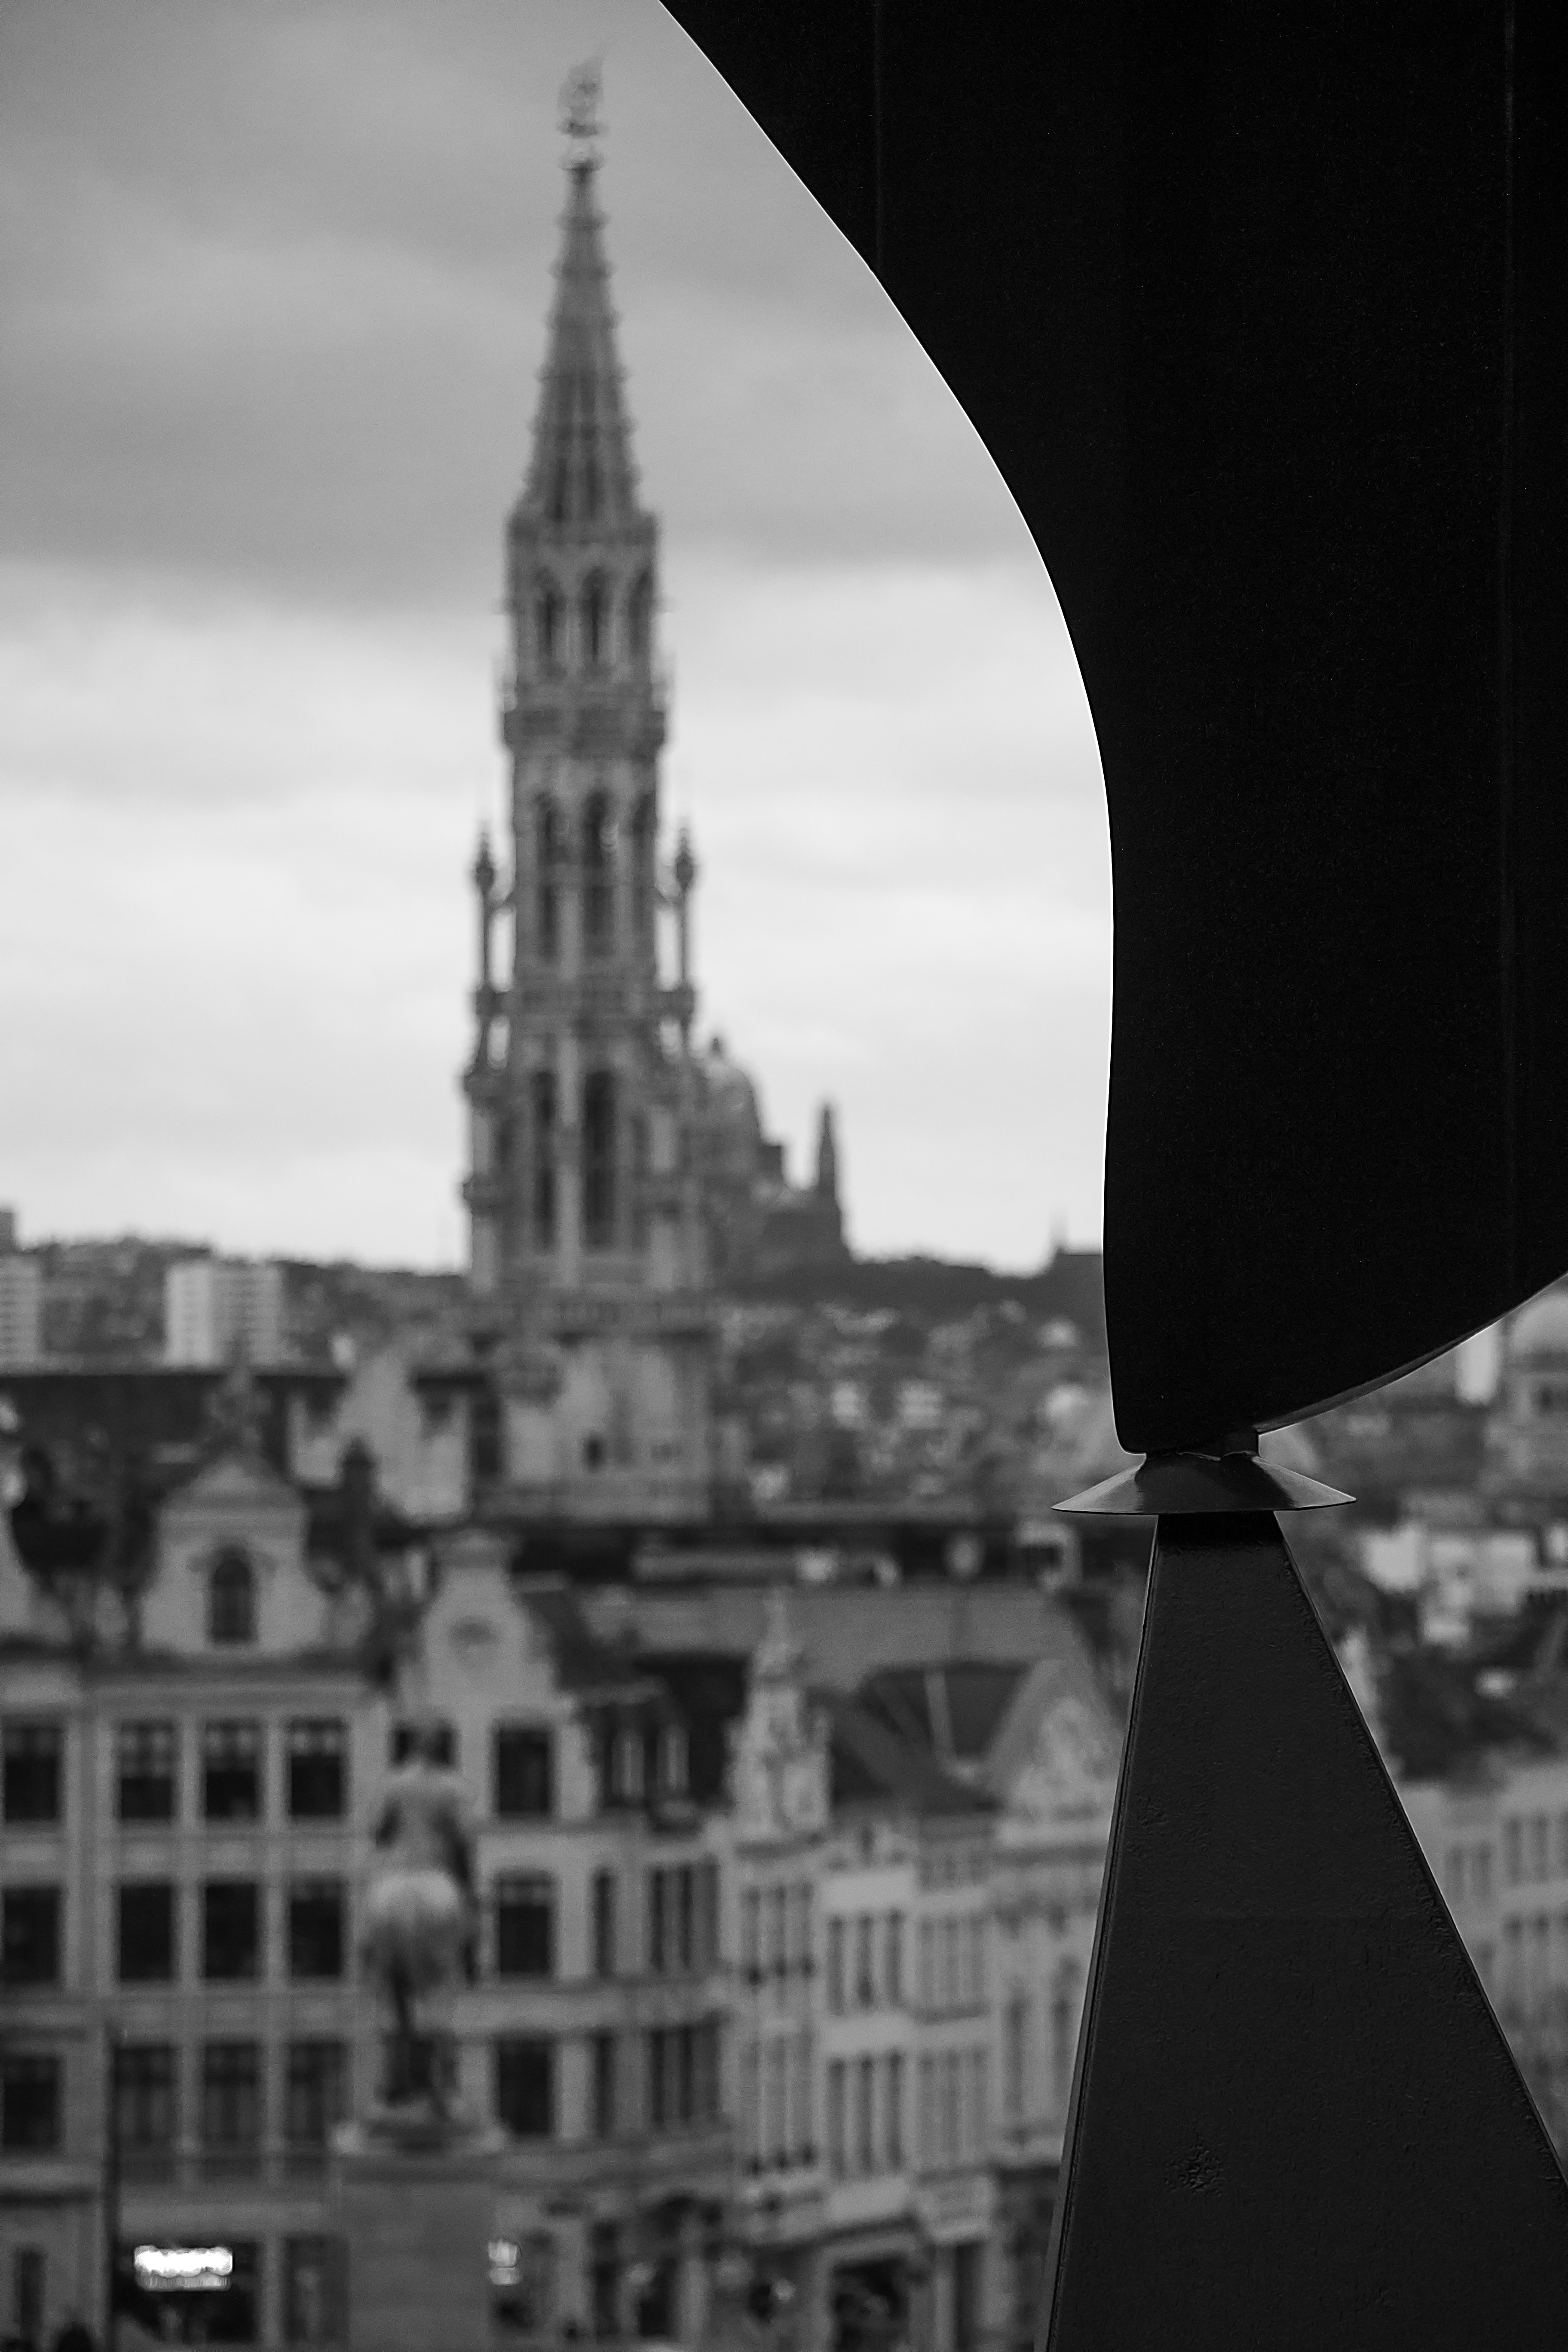
blur, black and white, skyline, photography, skyscraper, monument, cityscape, tower, landmark, black, monochrome, bw, sculpture, brussels, spire, symmetry, shape, monochrome photography